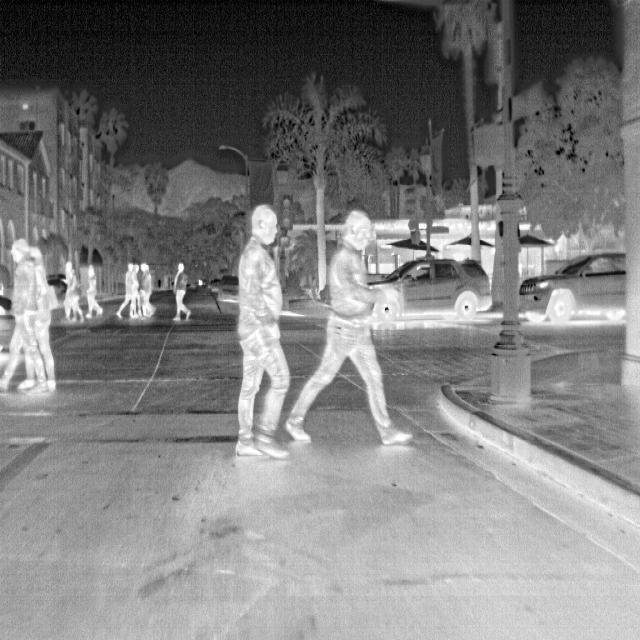
Detected objects:
label: person
label: person
label: person
label: person
label: person
label: person
label: person
label: person
label: person
label: person
label: person